6abc Dunkin' Thanksgiving Day Parade

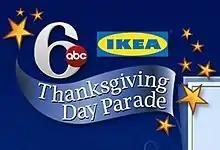
The parade's logo, introduced in 2008 with IKEA's sponsorship of the parade

The annual Philadelphia Thanksgiving Day Parade began in 1920. It is the longest continuously held Thanksgiving day parade in the country. Like other parades of its type, it features balloons, floats, high school marching bands, and celebrities. Gimbels department store sponsored the 1920 parade as the Gimbels Thanksgiving Day Parade; it continued annually despite World War II.